Cinema of Bolivia

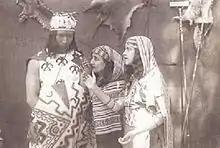
"Wara Wara" (1930)

The first motion picture was shown in Bolivia on June 21, 1897, probably on a Vitascope. The press paid more attention to "illicit acts" committed in the dark theater than to the pictures themselves, and authorities made it difficult to hold screenings, some of which were held in people's homes. The Biograph was introduced in 1899, and by 1905 popular exhibitions were held in La Paz. A wave of documentary films emerged in the 1910s and 1920s directed by pioneer multitalented filmmakers working in an artisanal mode. Of note is "La Gloria de la Raza" (1926),directed by Luis Castillo in collaboration with anthropologist Arturo Posnasky. Optical effects and miniature models were used to depict the decline and disappearance of Tiahuanaco culture, and the film helped to spur the formation of Condor Mayku Films.